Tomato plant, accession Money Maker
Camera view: horizontal (90 deg, fisheye); turntable rotation: 300 degrees
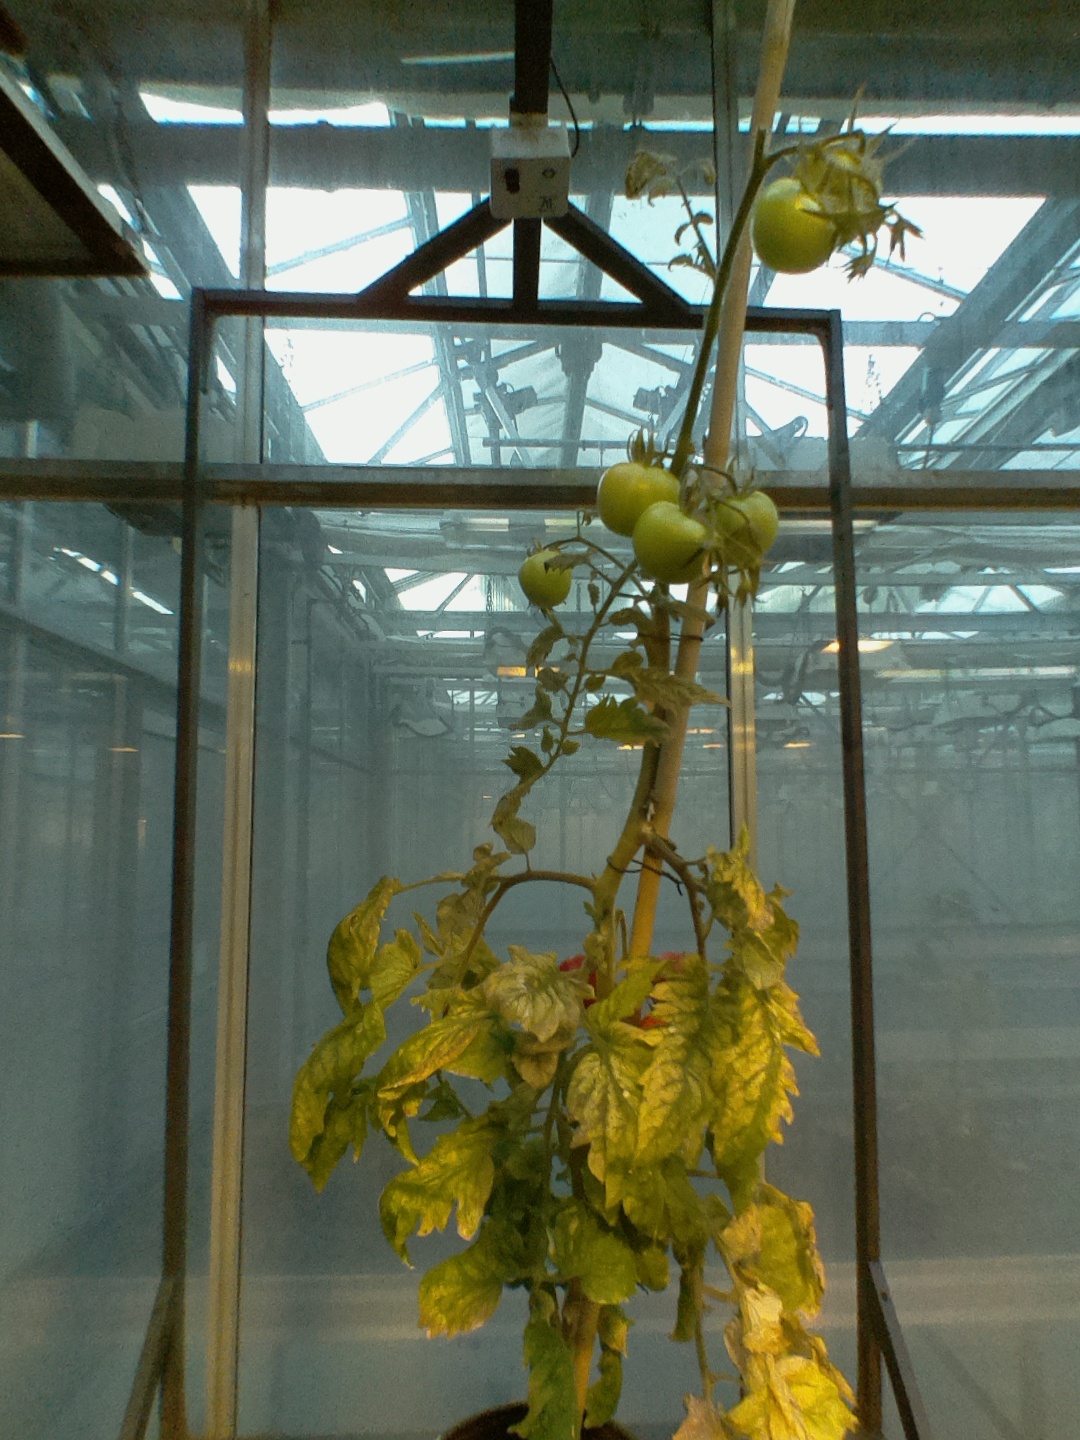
BBCH growth stage 83: 30%-40% of fruits show typical fully ripe color